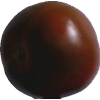
Label: tomato_maroon